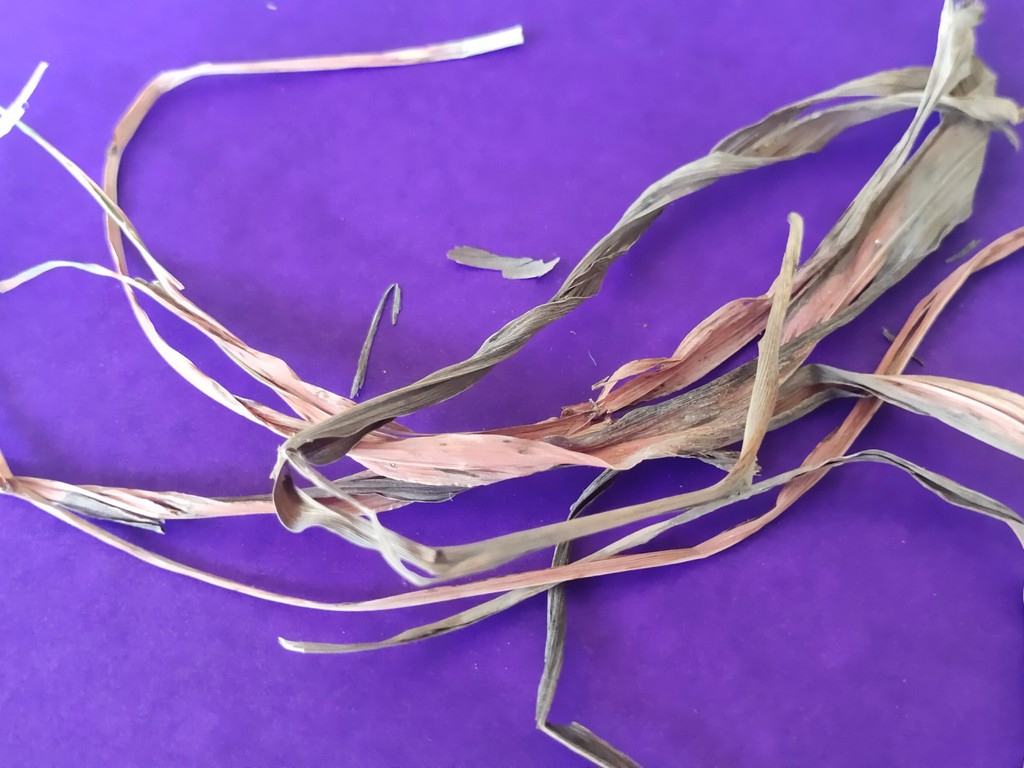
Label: Dried